Castle of Mey

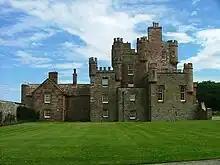
Castle of Mey (formerly Barrogill Castle), located in the north of Caithness, on the north coast of Scotland (2006).

Barrogill Castle was in a semi-derelict state when, in 1952, the estate was bought by Queen Elizabeth The Queen Mother, the widow of King George VI, who had died earlier that year. The Queen Mother set about restoring the castle for use as a holiday home, removing some of the 19th-century additions, and reinstated the castle's original name. As part of the restoration, the castle was for the first time supplied with electricity and water. Other work done in 1953–1954 included making the castle weathertight and habitable, as well as painting and plastering. The castle interior was also refurbished over the next few years. The west wing restoration was not completed until 1960.